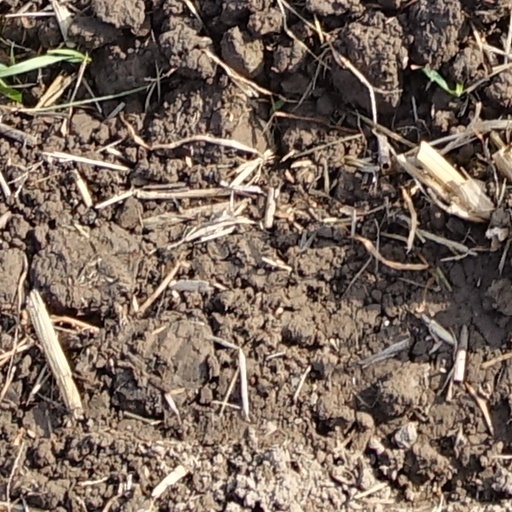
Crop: wheat